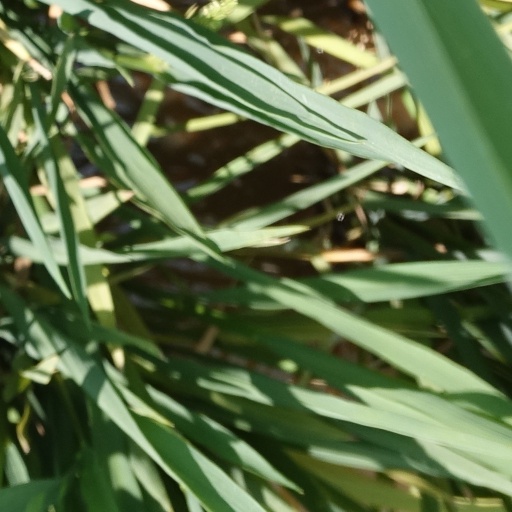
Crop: rice